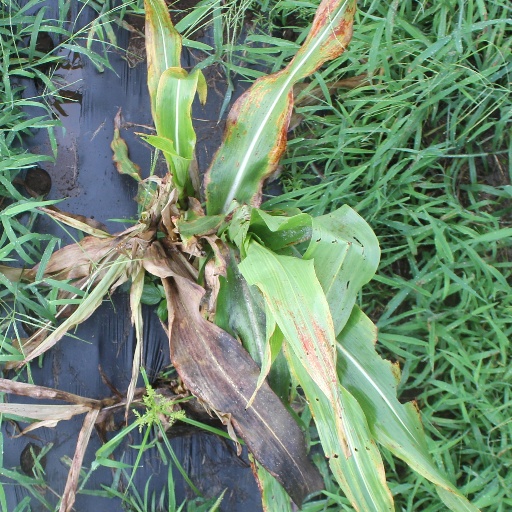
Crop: sorghum